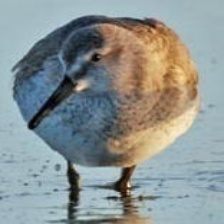
Species: RED KNOT
Scientific name: CALIDRIS CANUTUS
ImageNet parent category: red-backed_sandpiper